Tomy Drissi

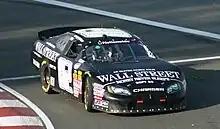
Drissi at Montreal in 2010

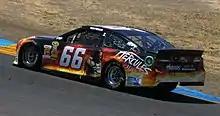
Drissi's No. 66 car at Sonoma Raceway in 2014

In 2010, Drissi took a test drive with Rick Ware Racing at Carolina Motorsports Park, hoping to kickstart some NASCAR activism. Drissi later made his debut in stock car competition, driving the No. 82 Dodge Charger for MacDonald Motorsports in the NASCAR Nationwide Series, competing in the NAPA Auto Parts 200 at Circuit Gilles Villeneuve in Montreal. He finished 18th in the event; the following year he would drive in two races in the Nationwide Series, driving the No. 75 Ford for Rick Ware Racing at Watkins Glen International, where he finished 27th, and at Montreal, finishing 34th. Drissi also competed in a single NASCAR K&N Pro Series West race in 2011 on the road course at Portland International Raceway, driving the No. 12 Toyota for Bill McAnally Racing; he would finish 22nd in the event.